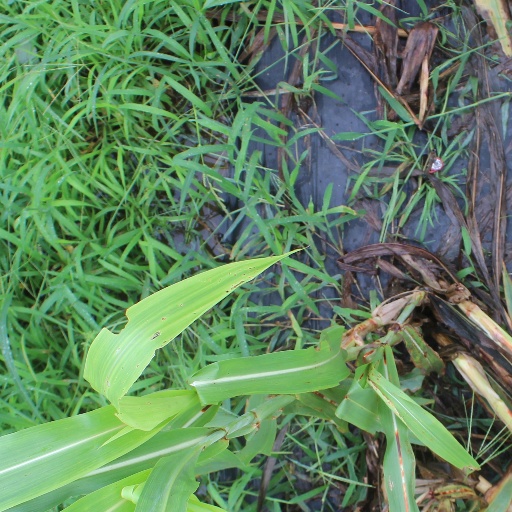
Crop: sorghum